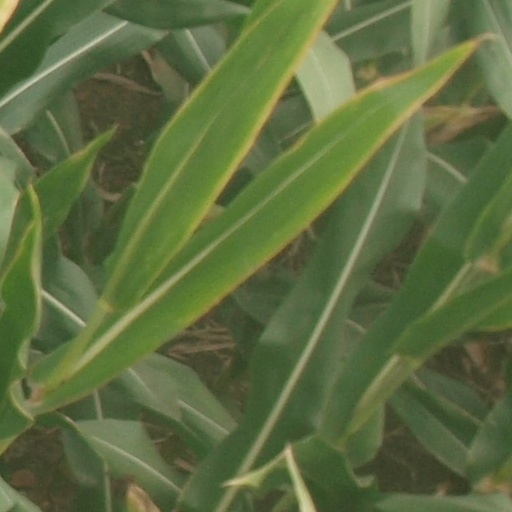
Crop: maize; corn